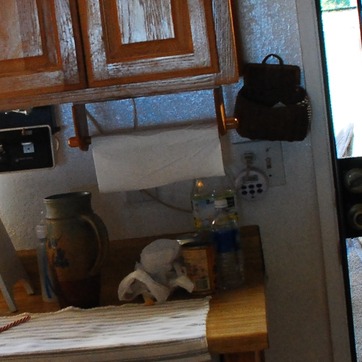
Material: paper